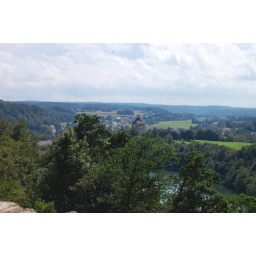
A view over the castle wall where you can see the Salzach river below.